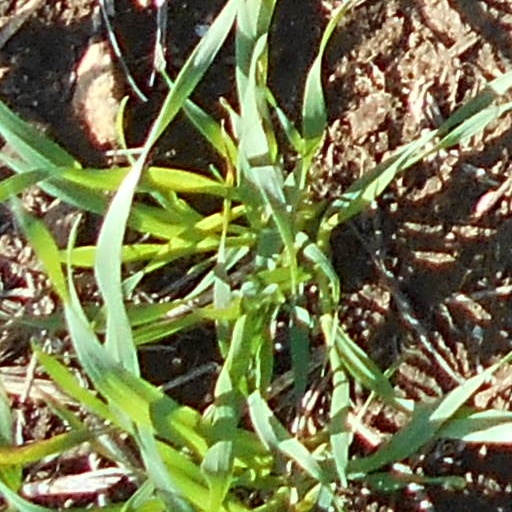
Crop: wheat